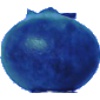
Label: Huckleberry 1